Van Westendorp's Price Sensitivity Meter

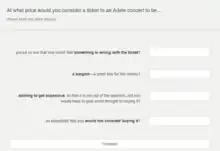
Example Van Westendorp questionnaire

The traditional PSM approach asks four price-related questions, which are then evaluated as a series of four cumulative distributions, one distribution for each question. The standard question formats can vary, but generally take the following form: